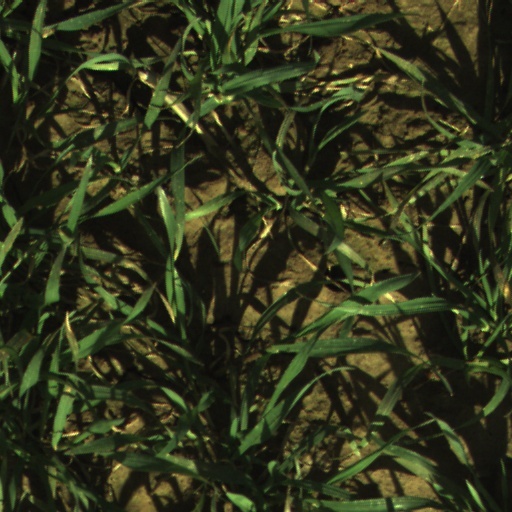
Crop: wheat